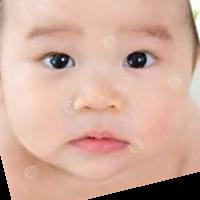
Age group: age 01-10